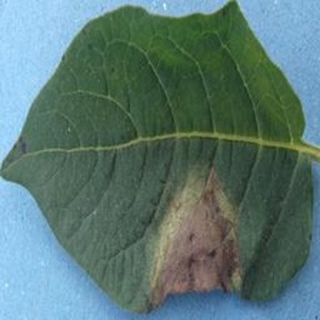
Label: potato_late_blight